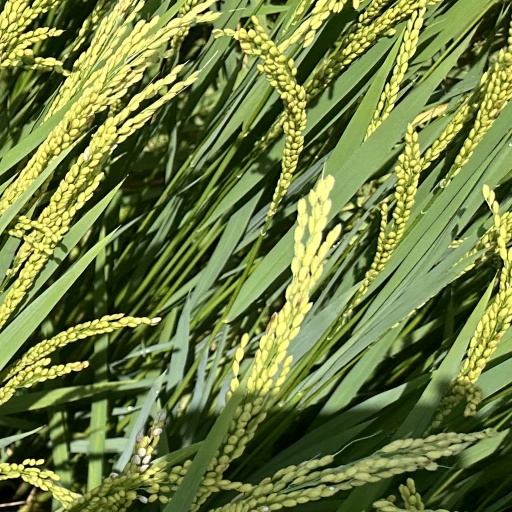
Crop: rice